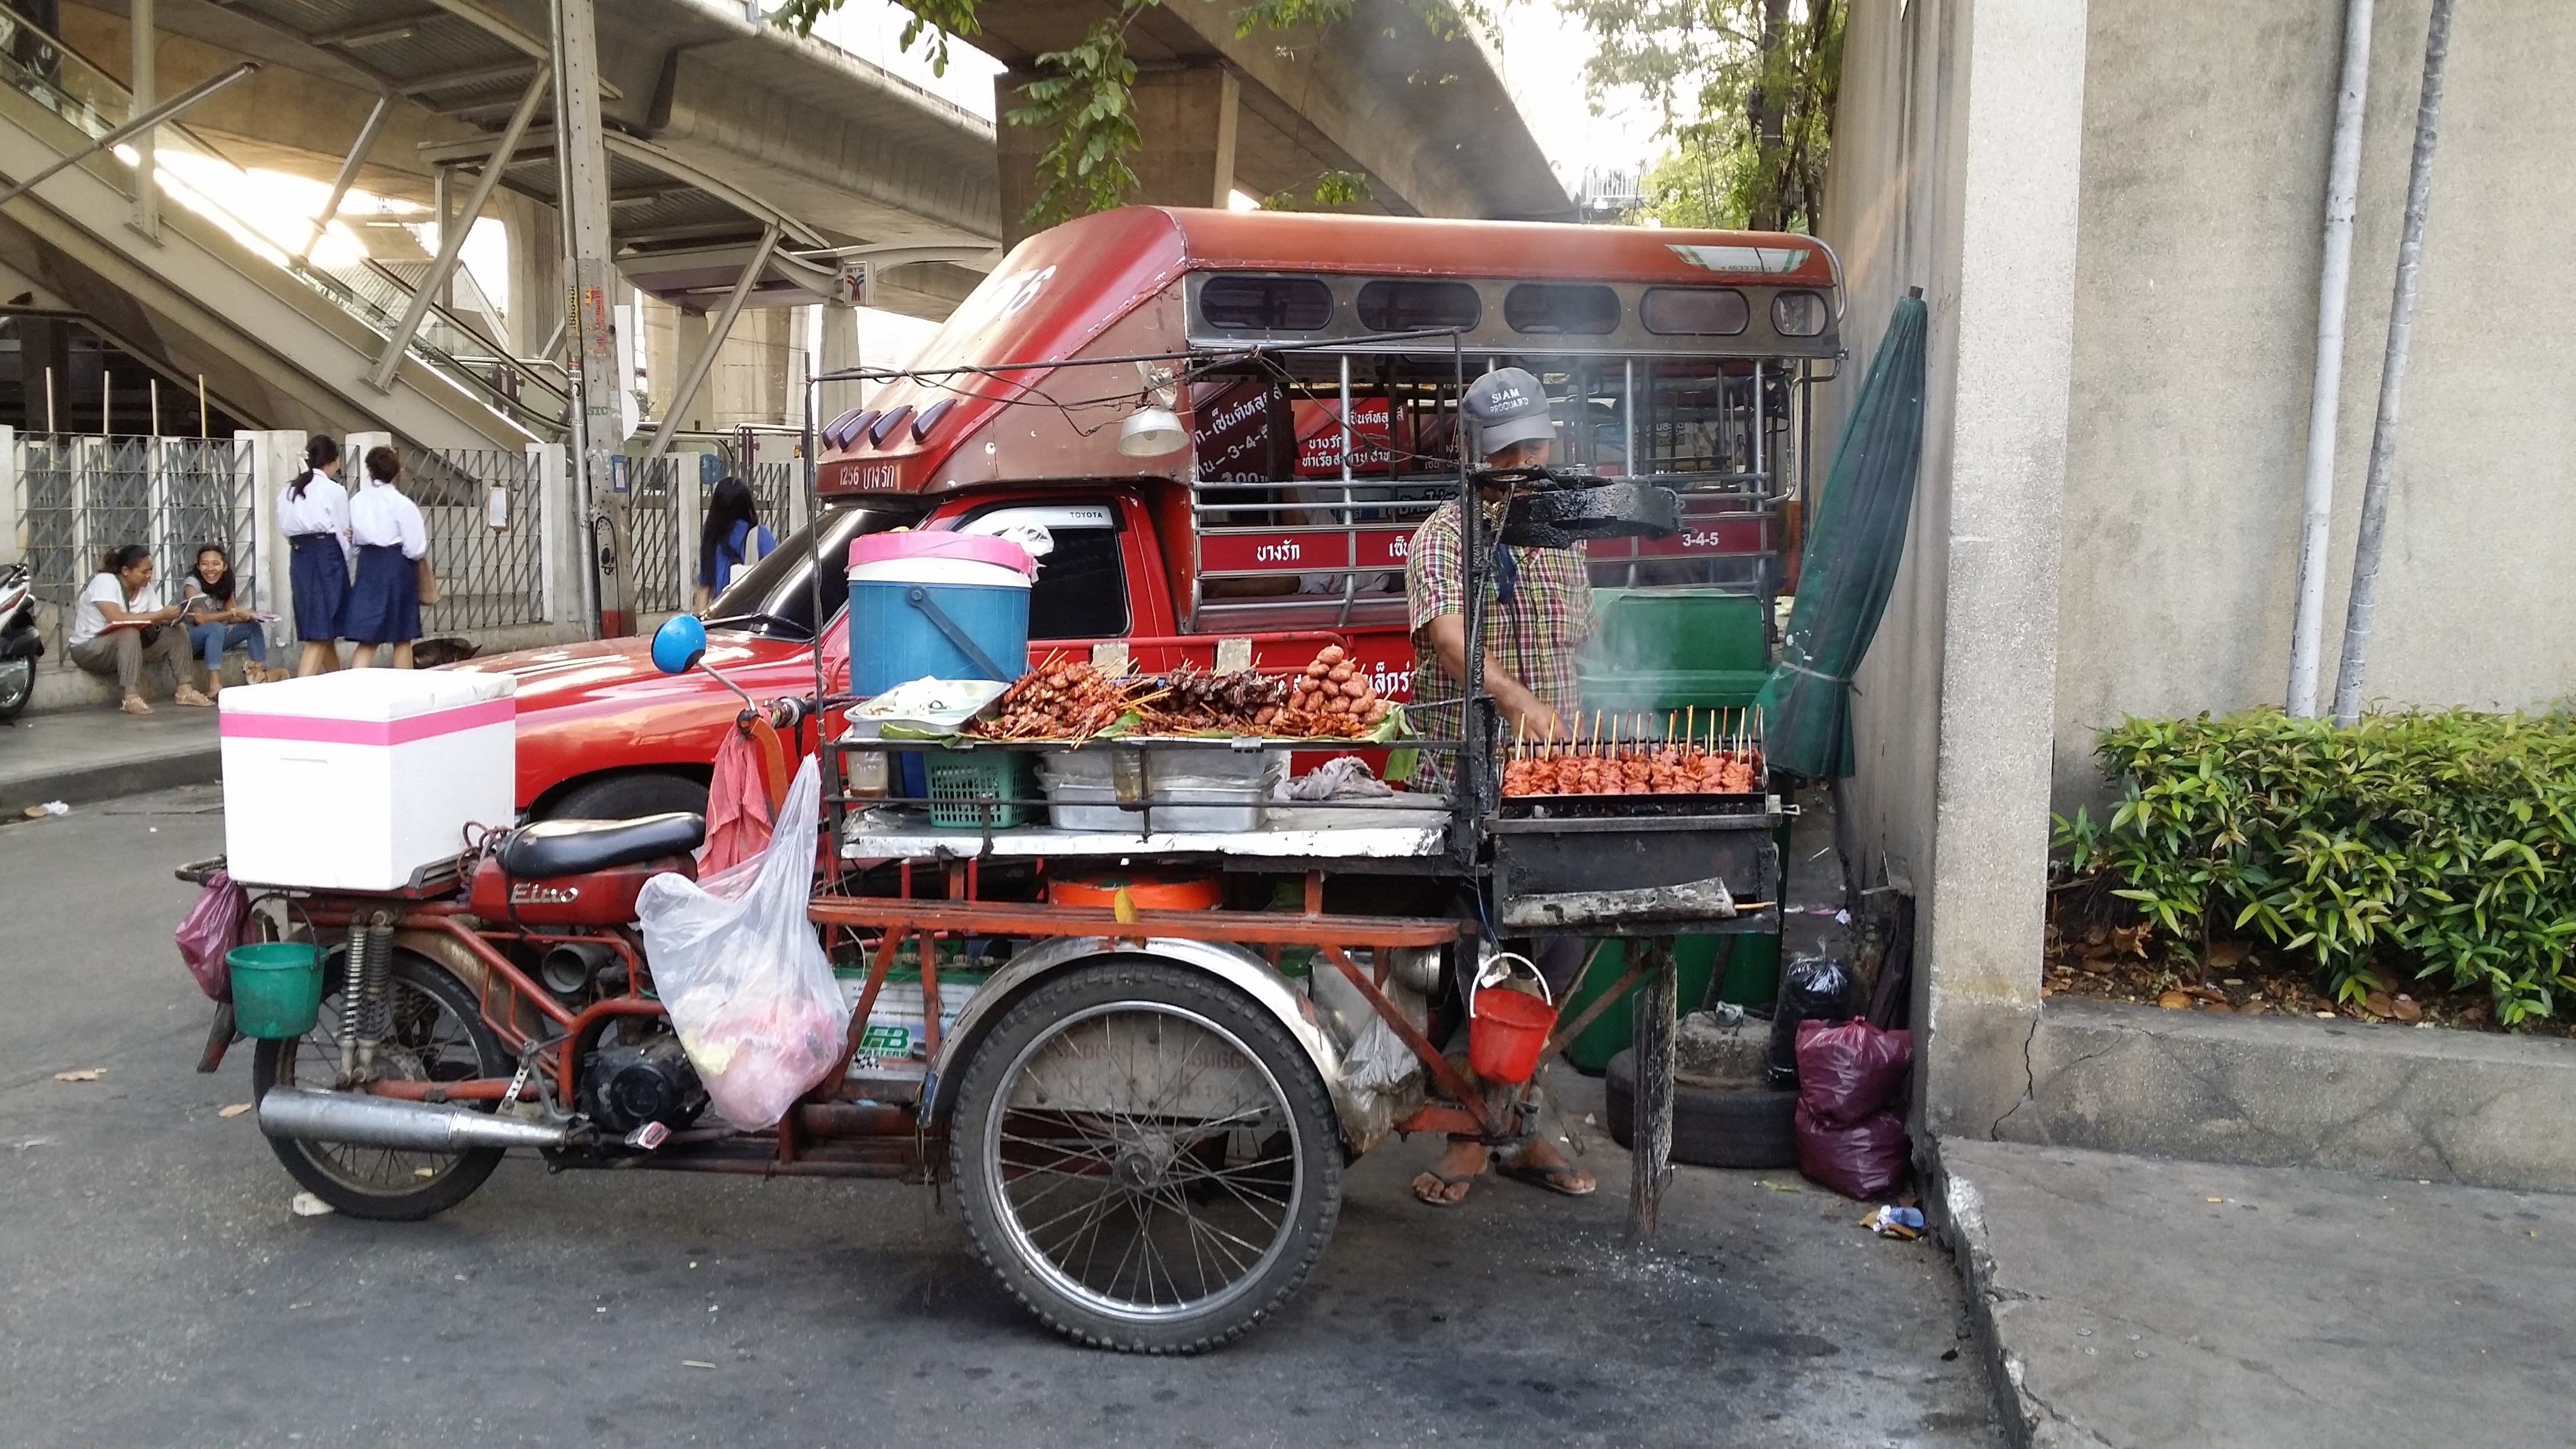
tractor, asphalt, transport, vehicle, eat, thailand, engine, street food, bangkok, big city, south east asia, food stall